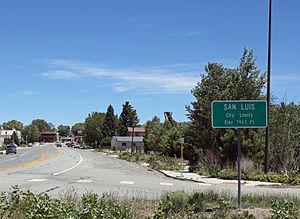
Le comté de Costilla est un comté du Colorado. Son siège est San Luis. L'autre municipalité du comté est Blanca.
La ville de San Luis est le siège du comté de Costilla, situé dans le Colorado, aux États-Unis. Fondée en 1851, il s'agit de la plus ancienne ville du Colorado.